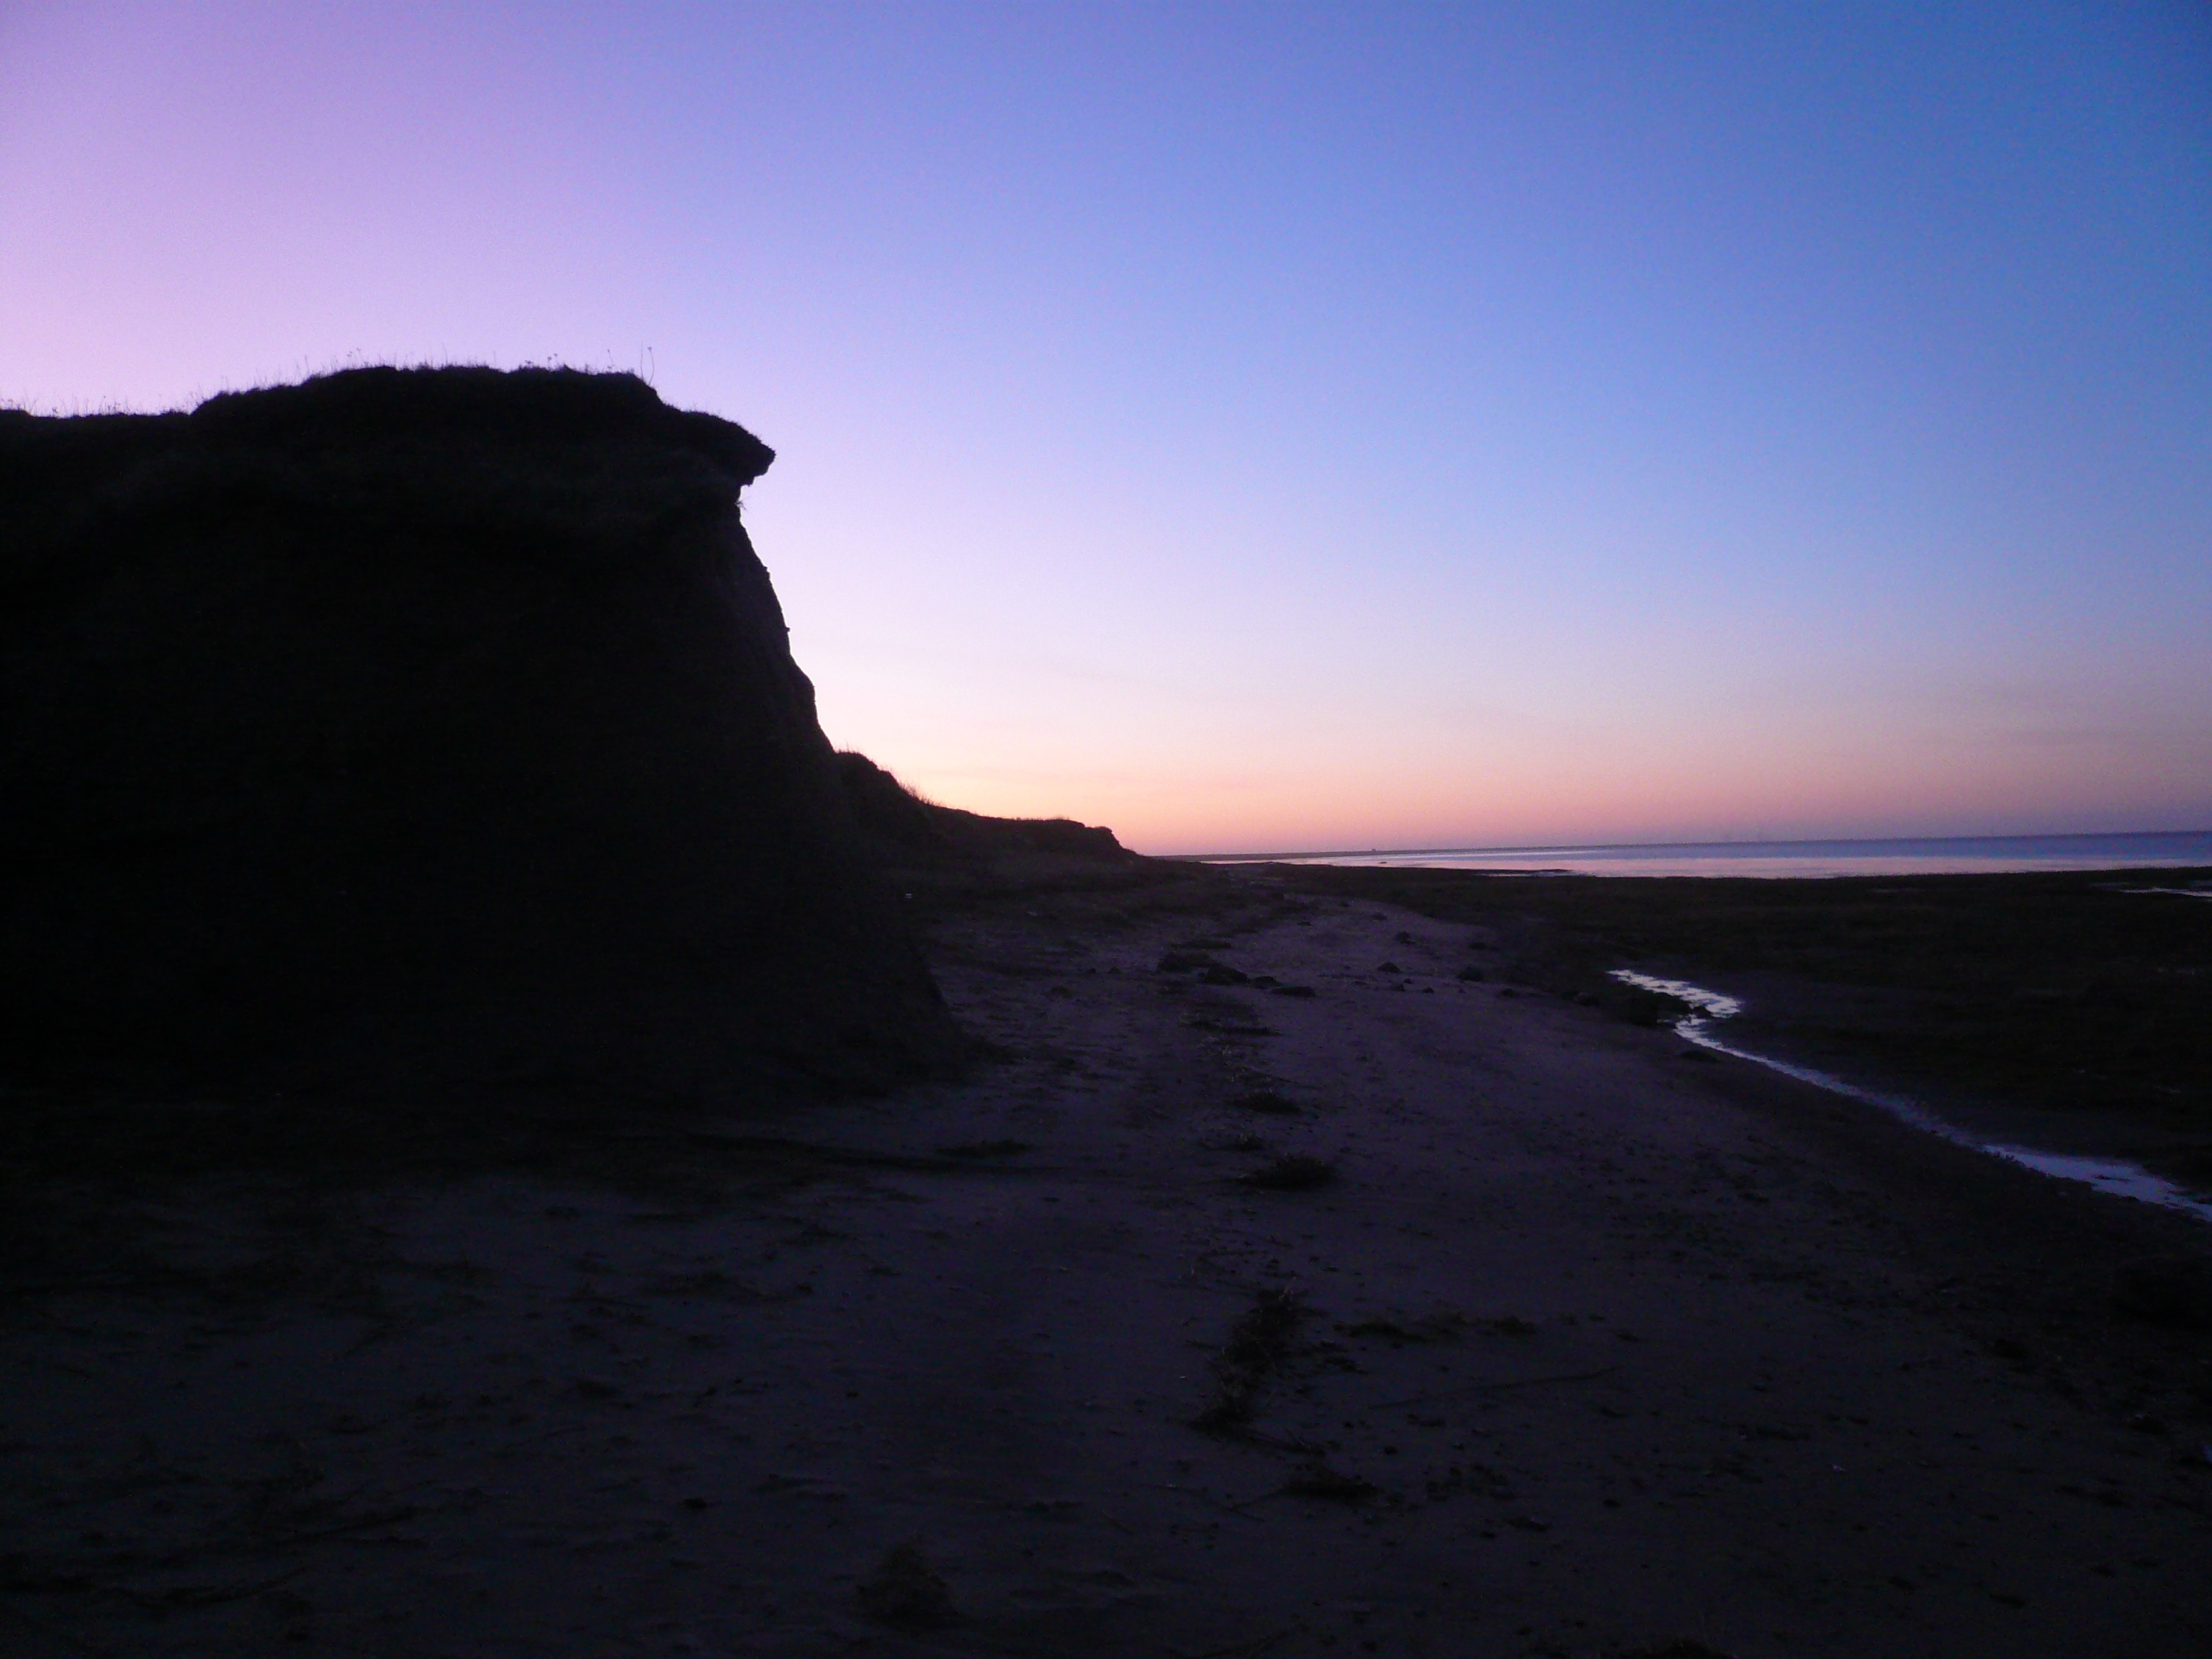
beach, sea, coast, sand, rock, ocean, horizon, cloud, sky, sunrise, sunset, sunlight, morning, shore, wave, dawn, cliff, dusk, evening, bay, terrain, body of water, north sea, cape, landform, wind wave